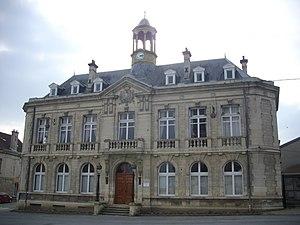
Hôtel de ville de Cormicy (Marne, France)